Roquetas Pidgin Spanish

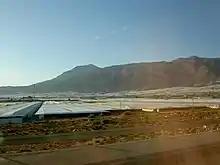
Greenhouses in Roquetas in 2004

Roquetas Pidgin Spanish is a Spanish-based pidgin spoken among agricultural workers in Roquetas de Mar in Spain. Immigrants attracted to work in the greenhouses of the area come from many countries in north and west Africa and eastern Europe, and few speak any Spanish before arrival. The resulting pidgin has such typical characteristics as an avoidance of antonyms.